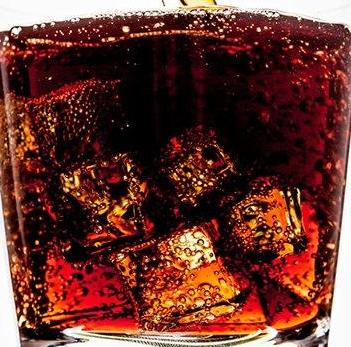
Texture: bubbly